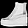
Label: Ankle boot